Cleavage (breasts)

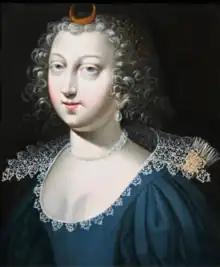
Anne of Austria, Queen of France, was an early 17th century fashion icon wearing dresses that showcased her cleavage.

In aristocratic and upper-class circles, the display of breasts was at times regarded as a status symbol; a sign of beauty, wealth and social position. The bared breast invoked associations with nude sculptures of classical Greece that influenced the art, sculpture and architecture of the period.